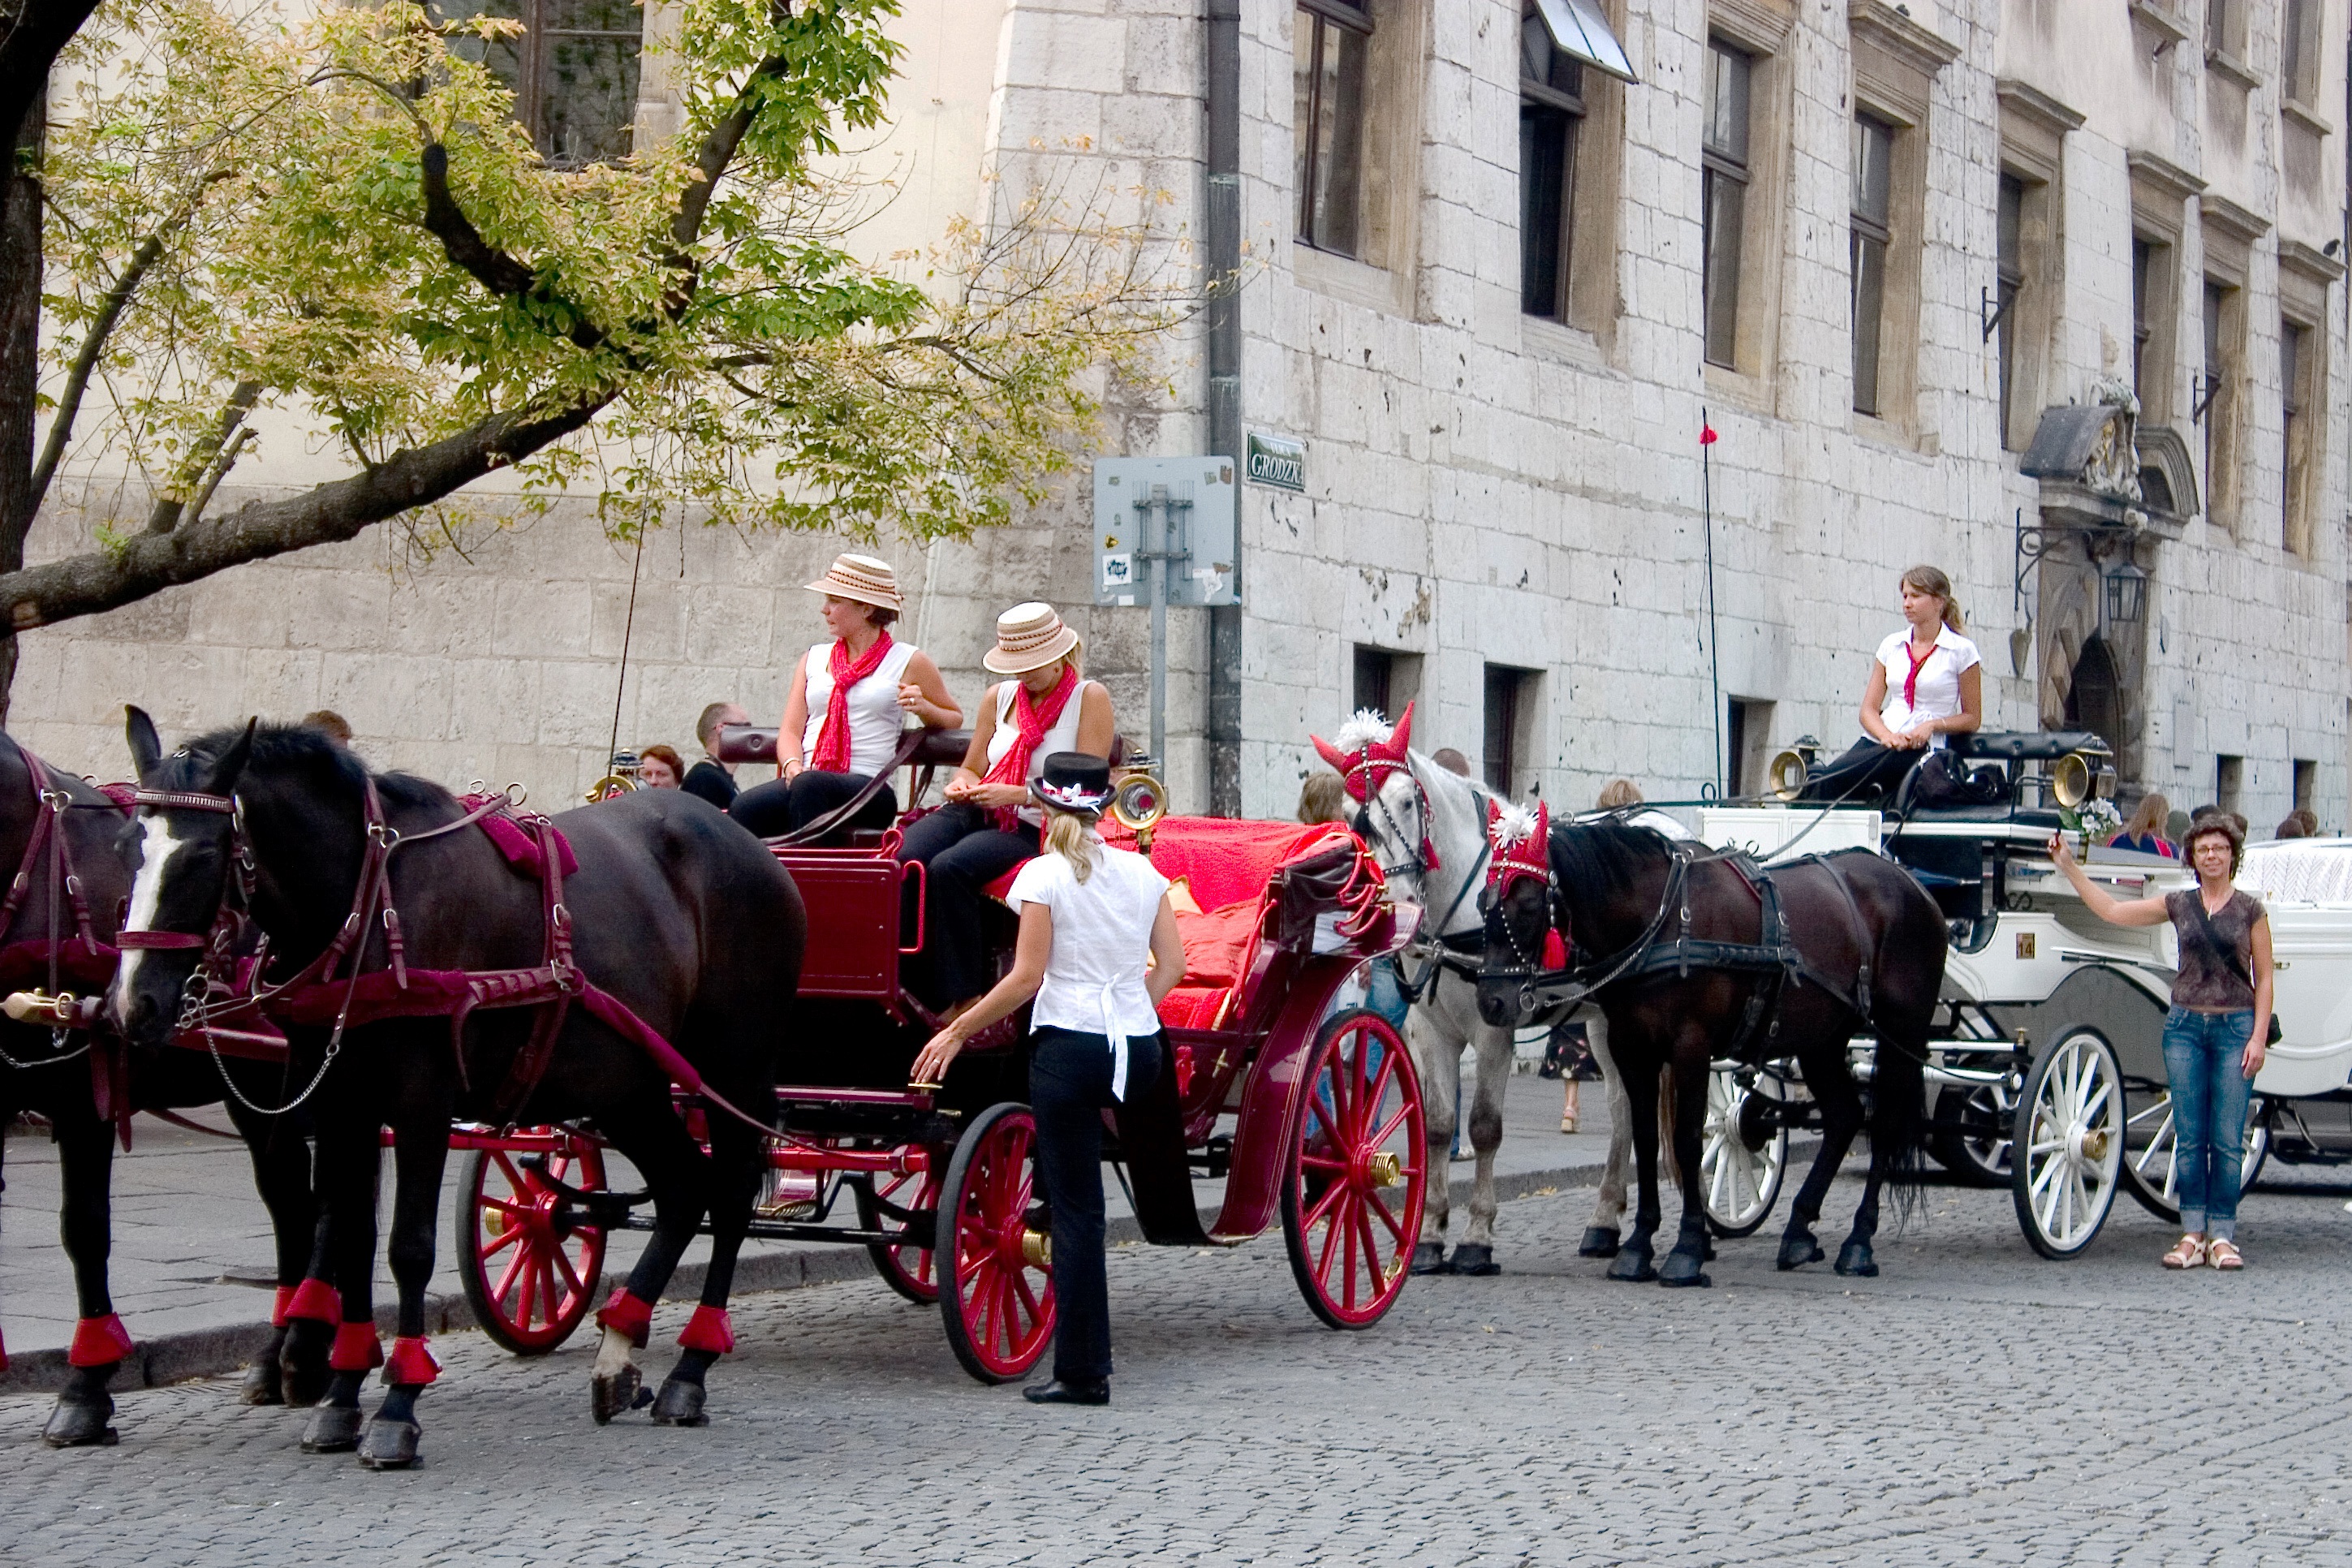
cart, vehicle, tourists, carriage, coachman, krakow, horse harness, horse and buggy, horse drawn carriages